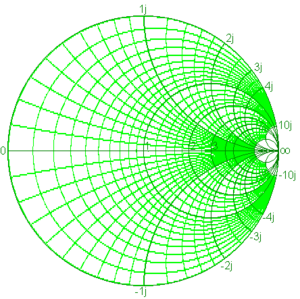
Un exemple d'abaque de Smith Português: Um exemplo de carta de Smith